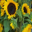
Label: sunflower